Culture of Albania

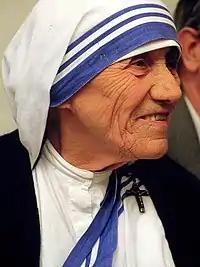
Mother Teresa was an Albanian Roman Catholic nun and missionary.

The Albanian cuisine, a representative of the Mediterranean cuisine, has developed through the centuries of social and economic changes and more importantly referable to different factors that stands in close interaction with each other such as the small and mountainous territory of the country with virgin forests, narrow valleys, vast plains and a favourable climate that offers excellent growth conditions for a variety of vegetables, herbs and fruits.